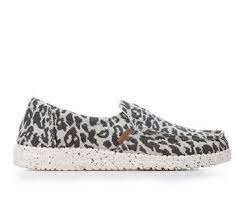
Label: Boat